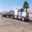
Label: truck